Palacio de la Marquesa de Sonora

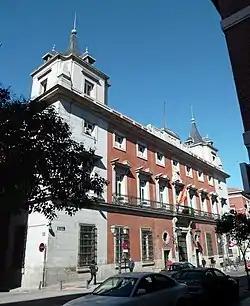

The Palace of the Marchioness of Sonora (Spanish: "Palacio de la Marquesa de Sonora") is a palace located in Madrid, Spain.